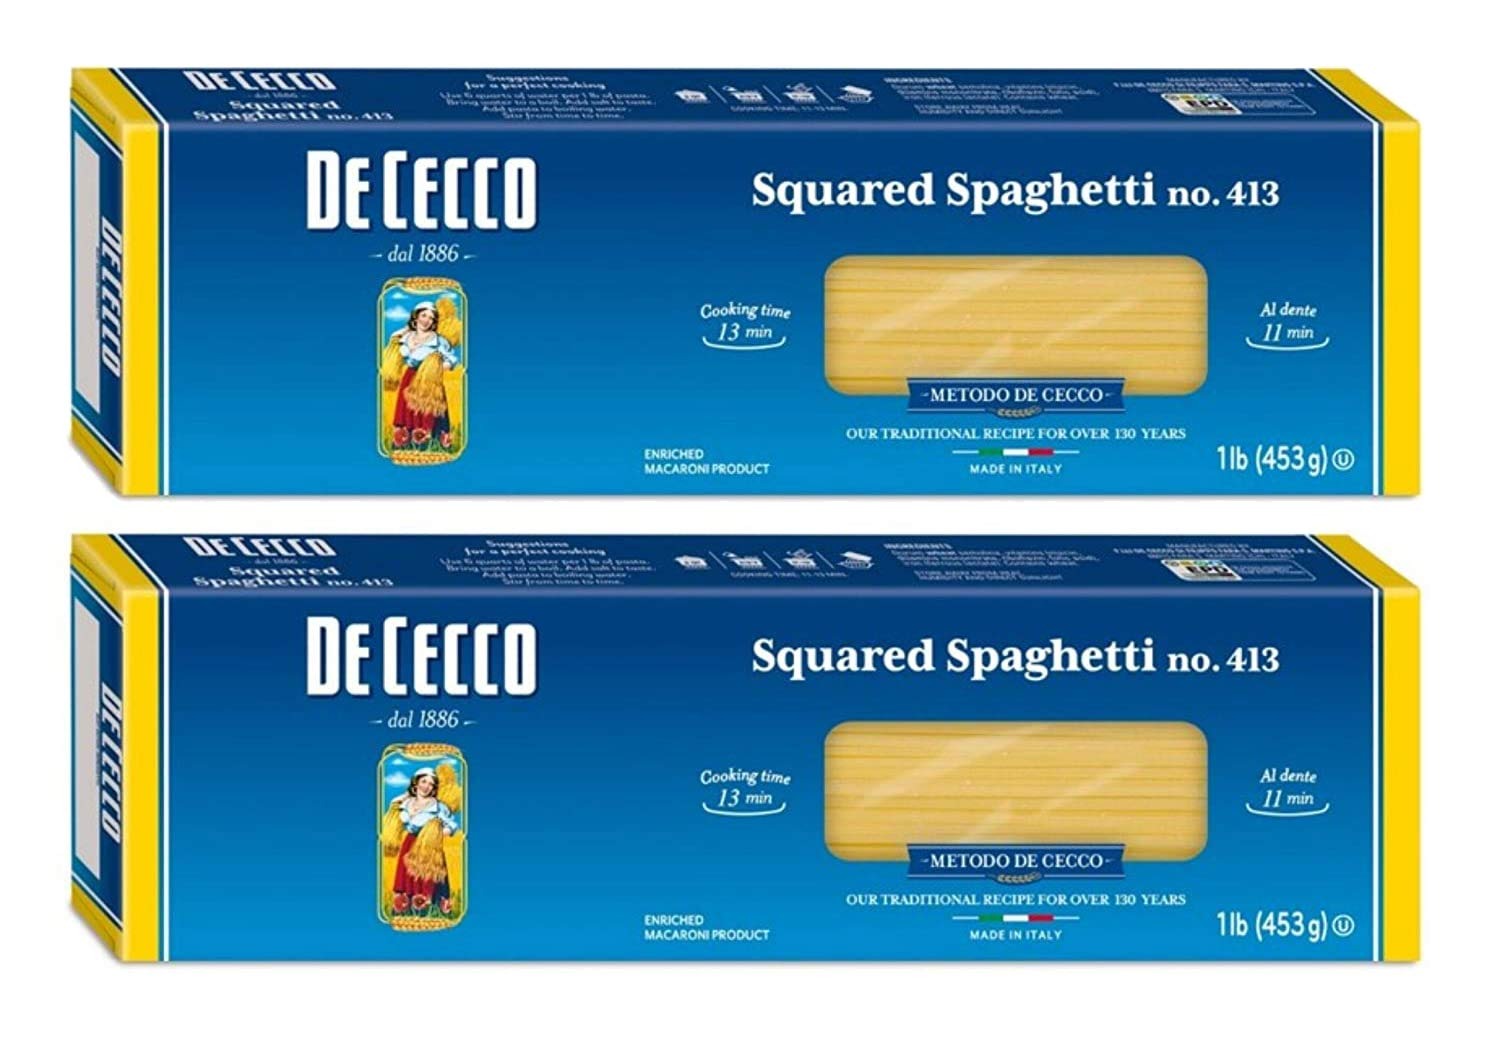
Item Name: De Cecco Semolina Pasta, Square Spaghetti #413, 1 Lb ( 2 Pack )
Bullet Point 1: Contains 2 16 oz boxes
Bullet Point 2: 100% durum wheat semolina
Bullet Point 3: Made in Italy
Bullet Point 4: Slowly dried at low temperature to preserve nutritional properties. Gmo Free.
Bullet Point 5: Shaped through bronze dies to create a rough surface to better retain sauce
Product Description: 100% Durum Wheat Coarse Semolina Pasta, knead with pure spring water, shaped through Bronze Dies, Slowly Dried at Low Temperature to Preserve Nutritional Properties. Kosher product Slowly Dried at Low Temperature to Preserve Nutritional Properties Only Pure Cool Spring Water Shaped through Bronze Dies Slowly Dried at Low Temperature to Preserve Nutritional Properties. Square speghetti.
Value: 2.0
Unit: Count

Price: 5.41